Thomas Pickering Pick

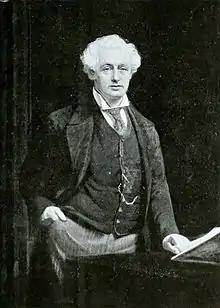
Portrait c. 1898

Thomas Pickering Pick (13 June 1841 – 6 September 1919) was a British surgeon and author. He edited the tenth through fourteenth editions of "Gray's Anatomy", succeeding Timothy Holmes as editor. His other notable books include "Fractures and Dislocations" (Cassell & Co, 1885), "" (1875), and "Surgery" (1899).